General Register Office for Scotland

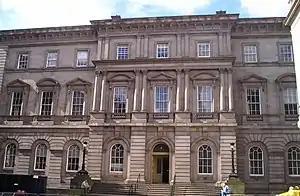
New Register House

New Register House, which houses the registration side of the former GROS's business, is close to the east end of Princes Street in Edinburgh. It was designed by Robert Matheson, the Clerk of Works at the Office of Her Majesty's Works in Scotland. Initially, the General Register Office had been located in General Register House. The building was erected on its present site near the Old Register House. The site was acquired in 1856 and the building was opened on 30 March 1861, though not completed until 1864 at a total cost of £40,000.